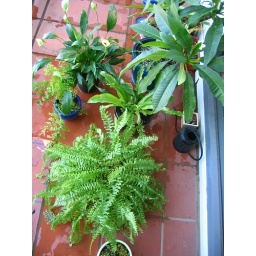
I have to bring the plants out onto the balcony in order to water them all.